Swimming at the 2013 World Aquatics Championships – Men's 100 metre backstroke

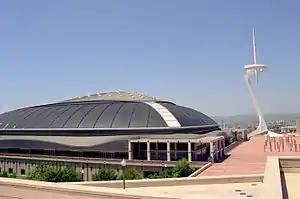
Barcelona Palau San Jordi

The men's 100 metre backstroke event in swimming at the 2013 World Aquatics Championships took place on 29–30 July at the Palau Sant Jordi in Barcelona, Spain.